Éric Marester

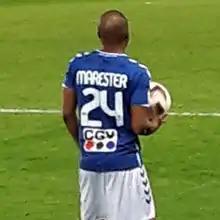
Marester with Strasbourg

Éric Marester (born 12 June 1984) is a French former professional footballer who played as a defender. He spent his career playing for Troyes AC over ten years including SC Bastia in the French Ligue 2, for whom he played between 2005 and 2007 on two consecutives loans.